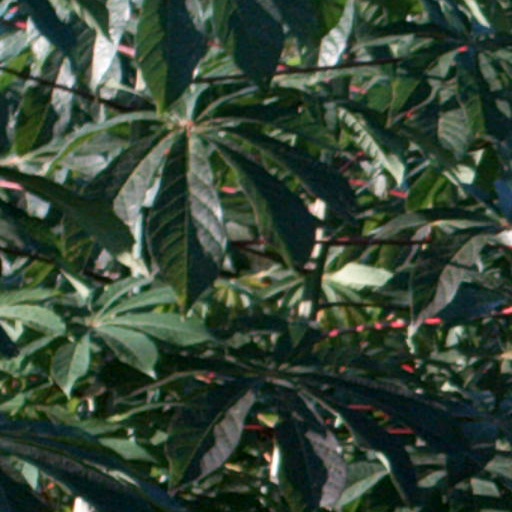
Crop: cassava